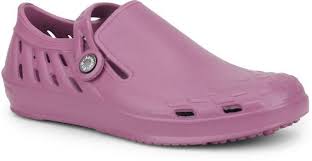
Label: Clog